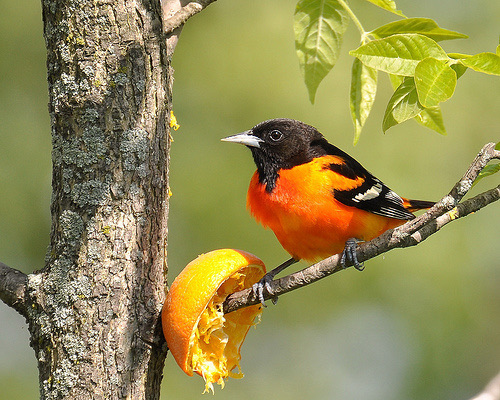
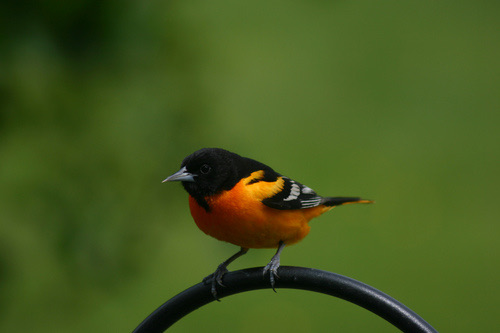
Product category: misc
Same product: yes